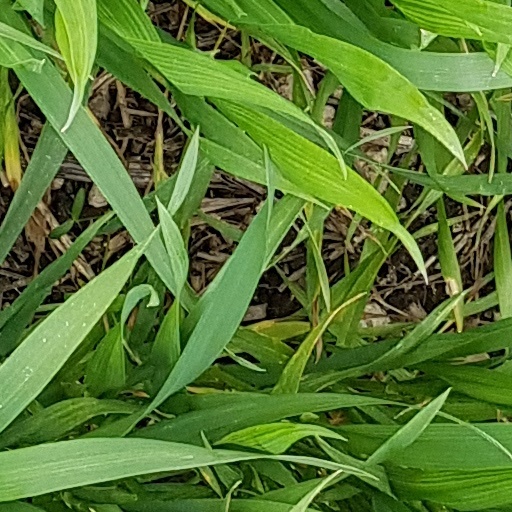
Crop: wheat